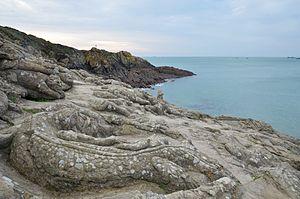
Rochers sculptés de Rothéneuf, Bretagne, France
Les Rochers sculptés de Rothéneuf sont un des environnements spontanés sous forme de sculptures monumentales relevant de l'art brut parmi les plus connus de Bretagne.